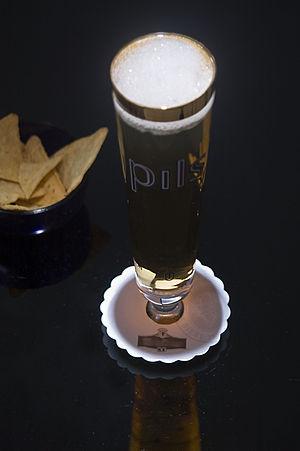
Tulipe de pilsner remplie de bière, avec collerette.